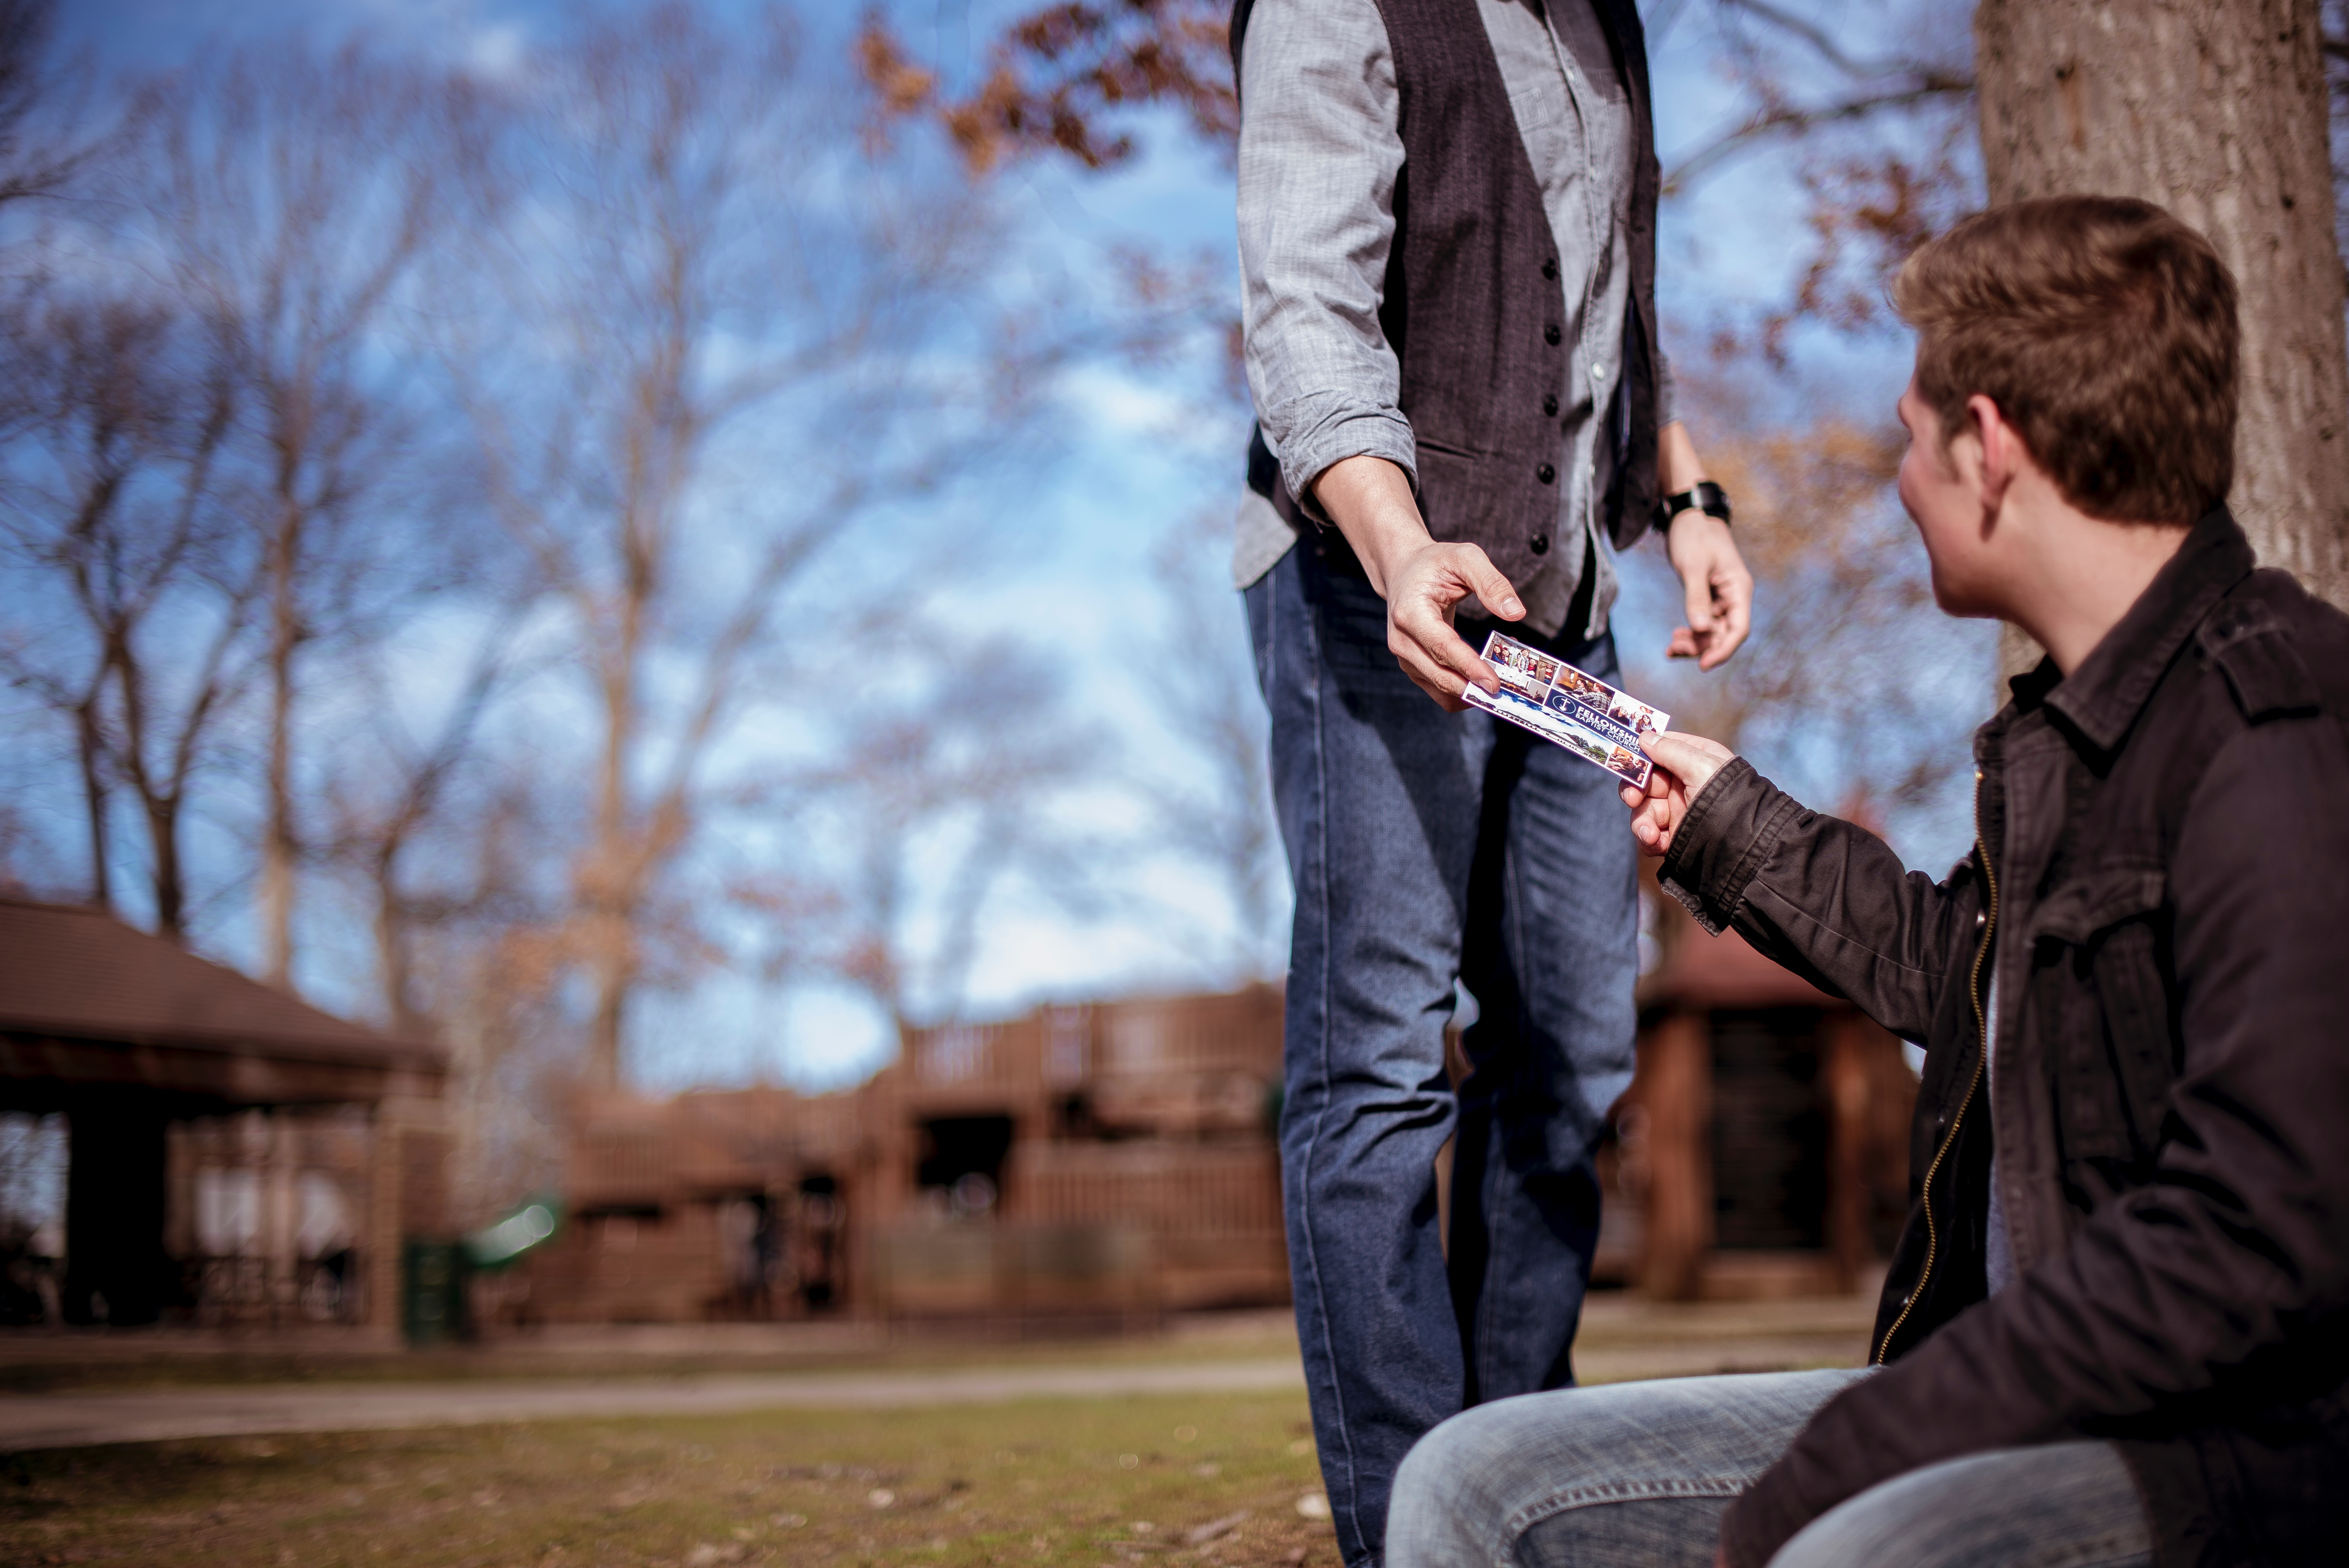
man, male, guy, sitting, ceremony, photograph, passing